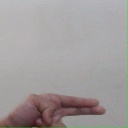
अक्षर: ह